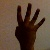
The image shows a hand gesture representing the number 4 in Indian Sign Language.